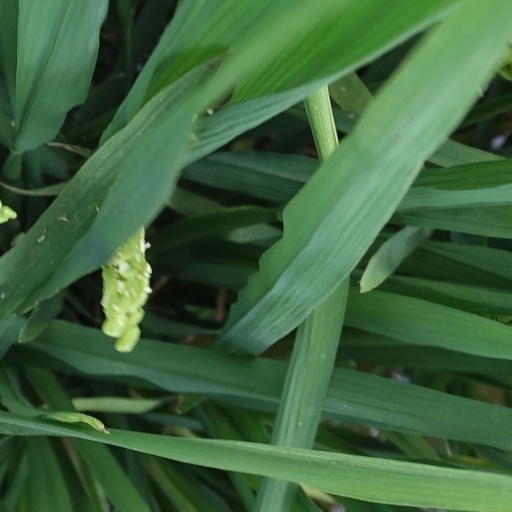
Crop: rice